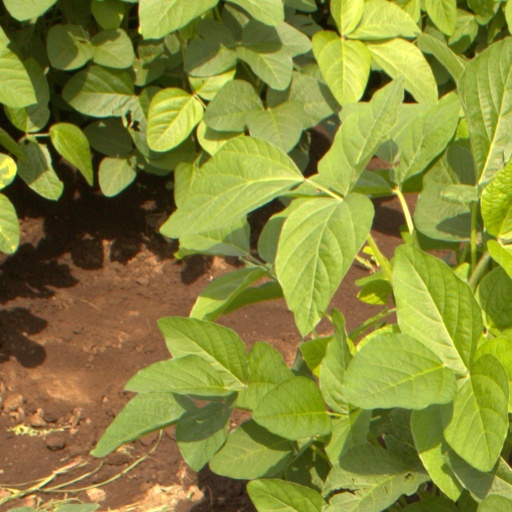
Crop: soybean